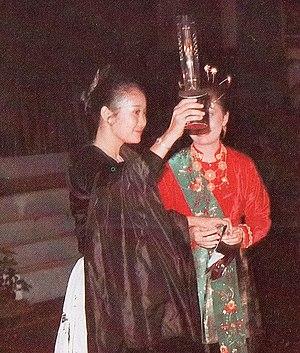
Le Festival du film indonésien est une cérémonie annuelle de remise de prix organisée par l'Office national du film pour récompenser les meilleures productions indonésiennes. Pendant la cérémonie, les lauréats du prix Citra, la plus haute récompense cinématographique du pays, sont annoncés.